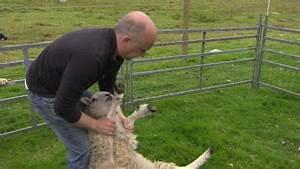
sheep